Ardeer Platform railway station

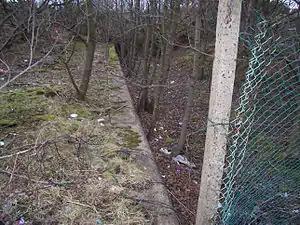
The remains of Ardeer Platform in 2007

Ardeer Platform railway station was a railway station serving the Nobel Industries division of Imperial Chemical Industries near the town of Stevenston, North Ayrshire, Scotland.